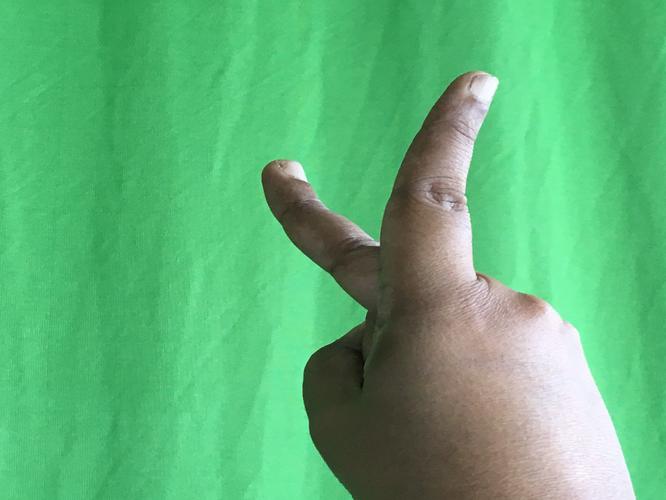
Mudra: Katrimukha
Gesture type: single_hand